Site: brandenburg
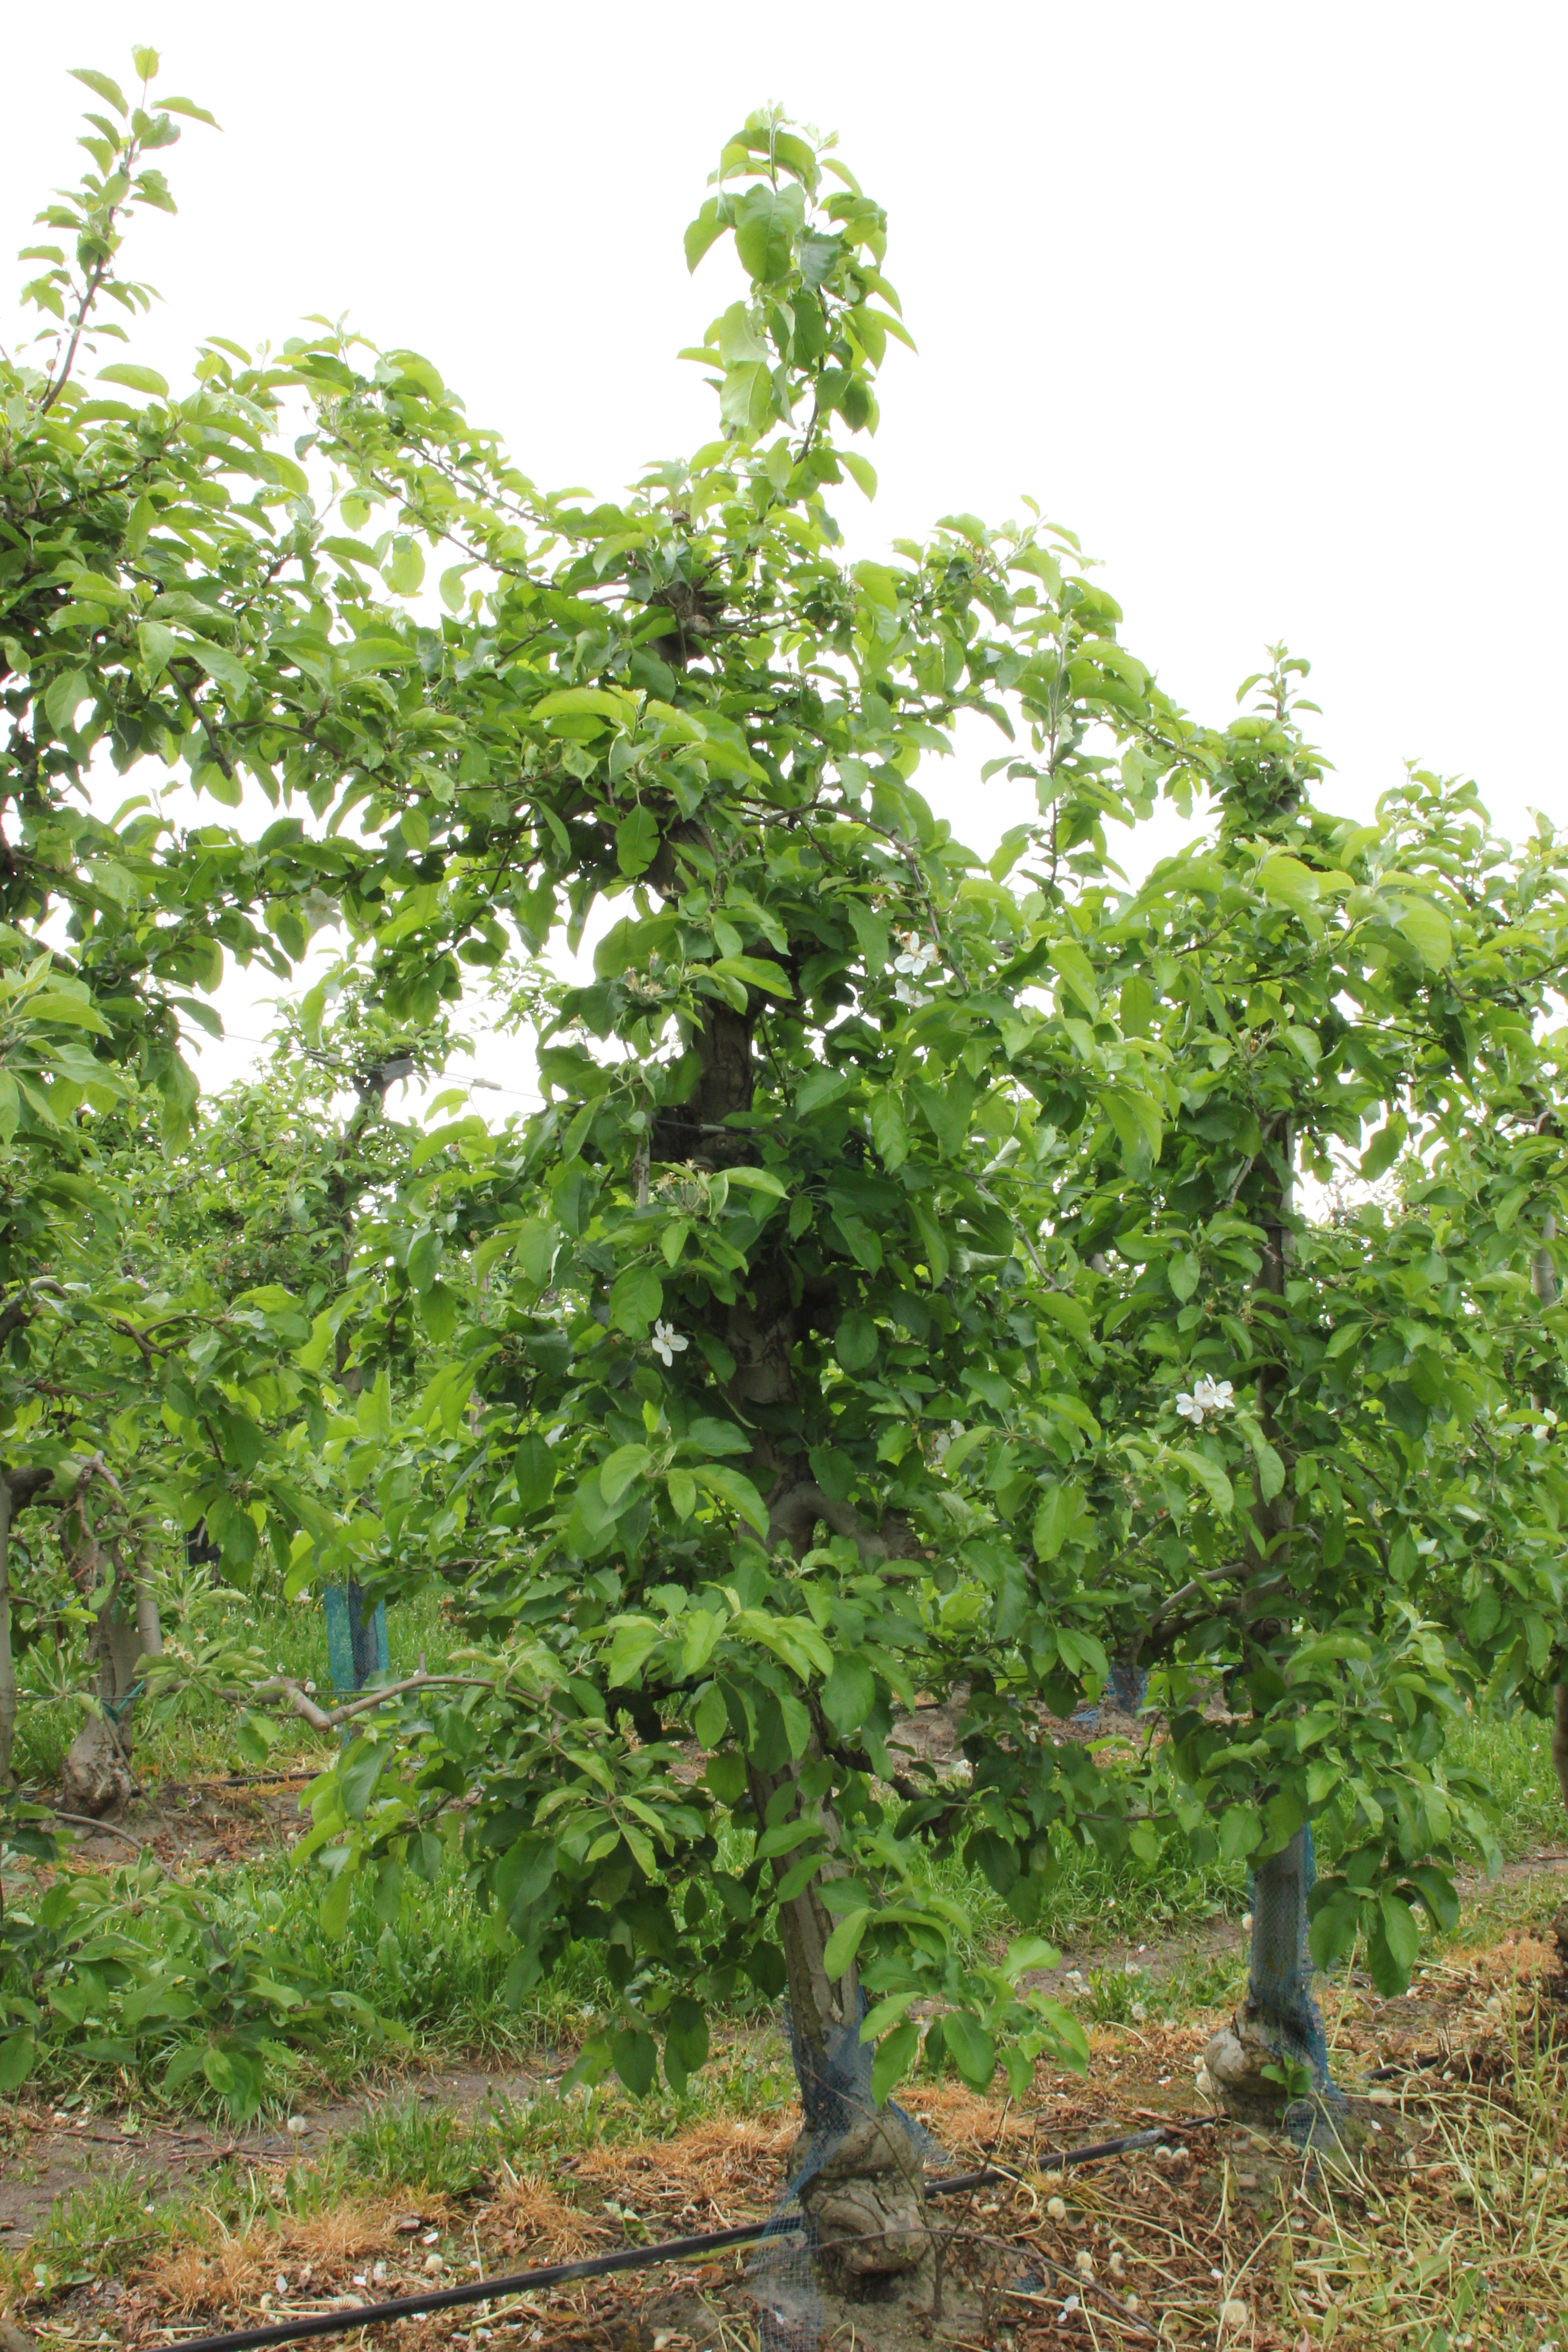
Growth stage (BBCH 67): Flowering